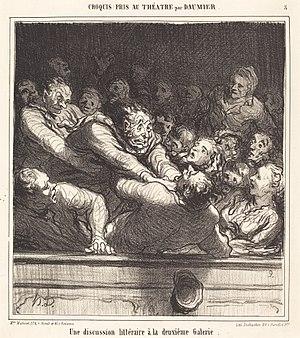
6 janvier : Décret établissant en France le régime de la liberté des théâtres ; la seule contrainte qu'on leur impose est d'avoir à faire une déclaration au ministère des Beaux-Arts et à la préfecture.
Honoré Victorin Daumier, né le 26 février 1808 à Marseille et mort le 10 février 1879 à Valmondois, est un graveur, caricaturiste, peintre et sculpteur français, dont les œuvres commentaient la vie sociale et politique en France au XIXᵉ siècle. Dessinateur prolifique, auteur de plus de quatre mille lithographies, il est surtout connu pour ses caricatures d'hommes politiques et ses satires du comportement de ses compatriotes. Il a changé la perception que nous avons sur l'art de la caricature politique.